Ariane flight VA241

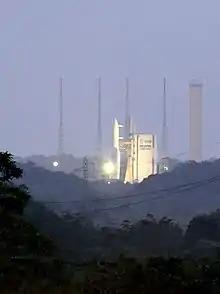
The Ariane 5 ECA on the launch pad prior to launch.

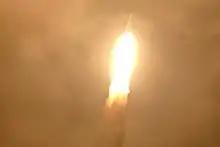
Ascent of the Ariane 5 ECA during the flight.

The telemetry of the launcher was lost from about 9 minutes to 9 minutes and 30 seconds (the uncertainty being due to the fact that the data as displayed in real-time may have been extrapolated for a finite amount of time) into the flight, close to the moment when the main stage (EPC) separation and upper stage (ESC-A) ignition should have occurred.